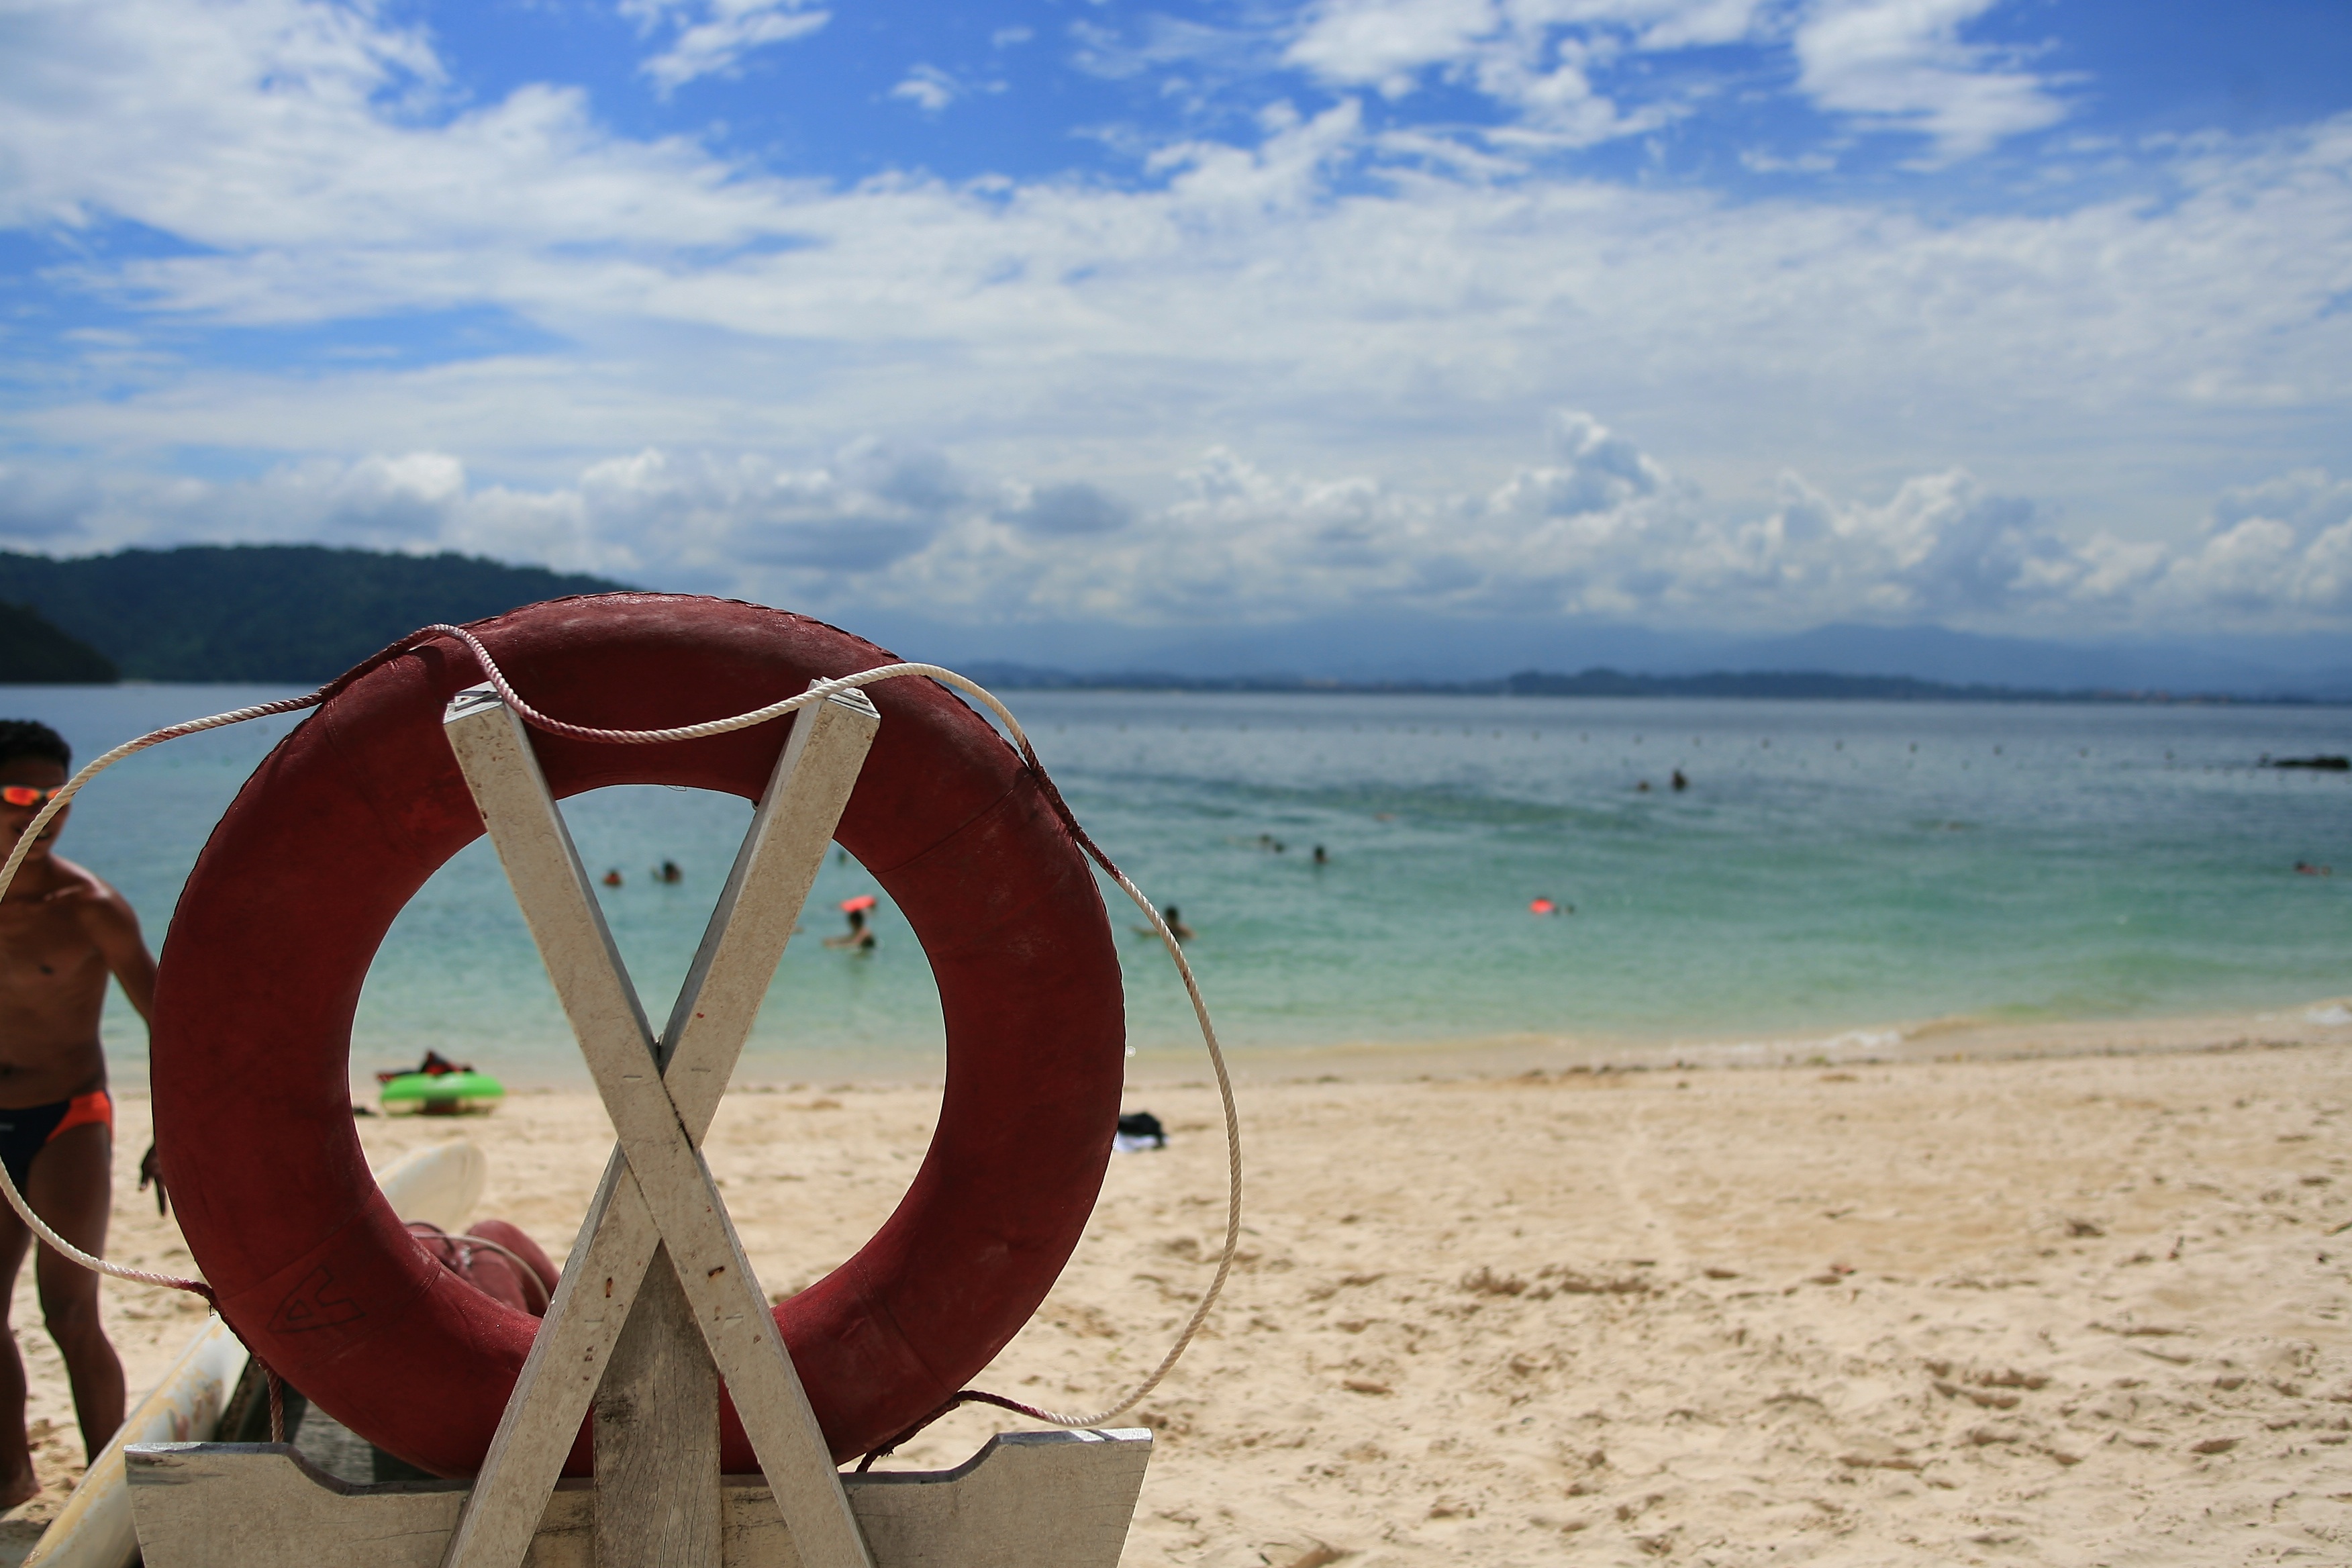
beach, sea, coast, sand, ocean, shore, wave, wind, vacation, travel, body of water, sandy, surfing equipment and supplies